Houseknecht Farm

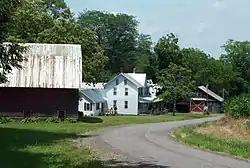
Houseknecht Farm, July 2011

The Houseknecht Farm is an historic house and farm which are located in Moreland Township, Lycoming County, Pennsylvania.